GE Dash 8-32BWH

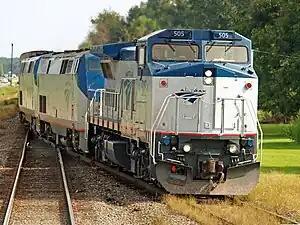
Amtrak 505 leading the "Sunset Limited" through Cade, Louisiana

The GE Dash 8-32BWH, also known as the P32-8BWH, B32-8WH, or P32-8, is a diesel-electric locomotive used by Amtrak in passenger train service, based on the GE Dash 8 Series of freight train locomotives. Built in 1991, they were the first locomotives purchased to replace the EMD F40PH. Amtrak originally used the Dash8's on mainline trains but later used them largely for switching in yards, only being used on mainline trains when newer GE Genesis locomotives were unavailable. As of 2023, 16 of the original 20 remain in service with Amtrak, including two owned by Caltrans for use on Amtrak California services.